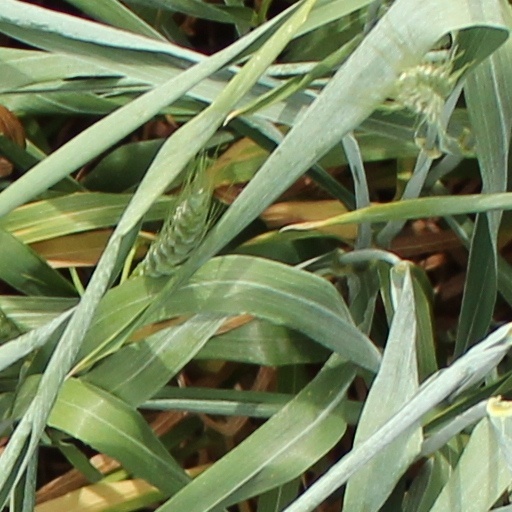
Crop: wheat